Canaan Dog

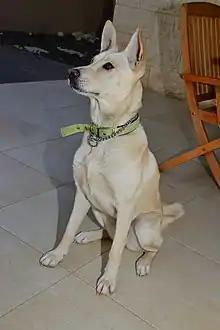
Cannan dog sitting

Menzel began training Canaan dogs as guide dogs for the blind, establishing the Institute for Orientation and Mobility of the Blind in 1949. The Red Cross also started employing her dogs as search and rescue dogs. In 1953, the breed gained recognition by the Israel Kennel Club using Menzel's standard.